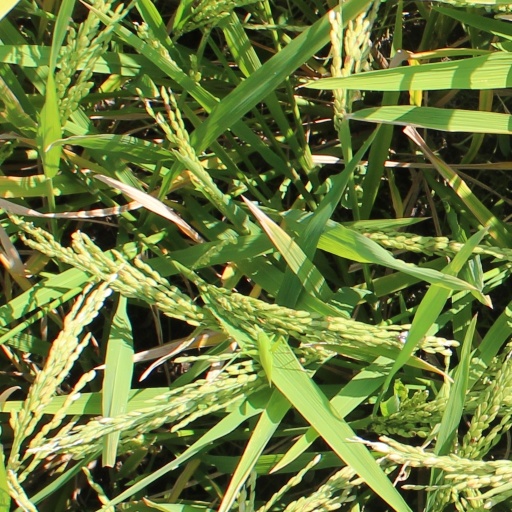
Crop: rice